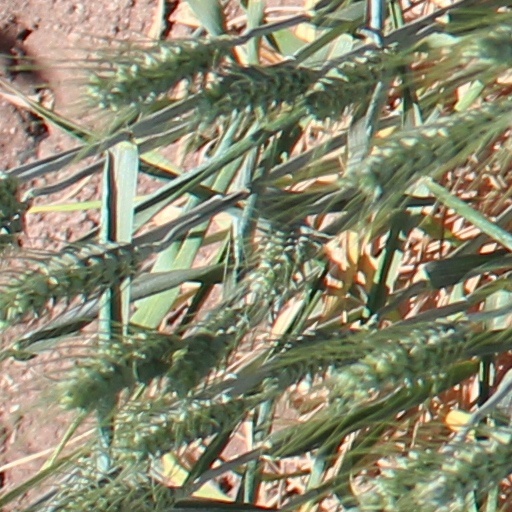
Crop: wheat